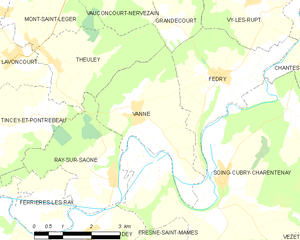
Carte des communes françaises